Wilpattu National Park

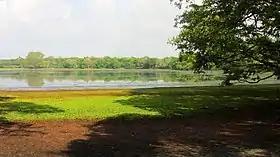
Marshy vegetation.

The annual Rainfall is about and the annual temperature is about . Inter-monsoonal rains in March and the northeast monsoon (December – February) are the main sources of rainfall.